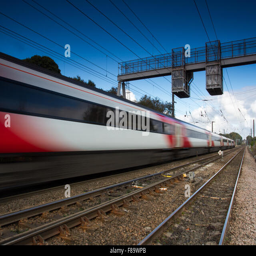
a blurred high speed passenger express train traveling along railway tracks with electrified wires overhead